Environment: real
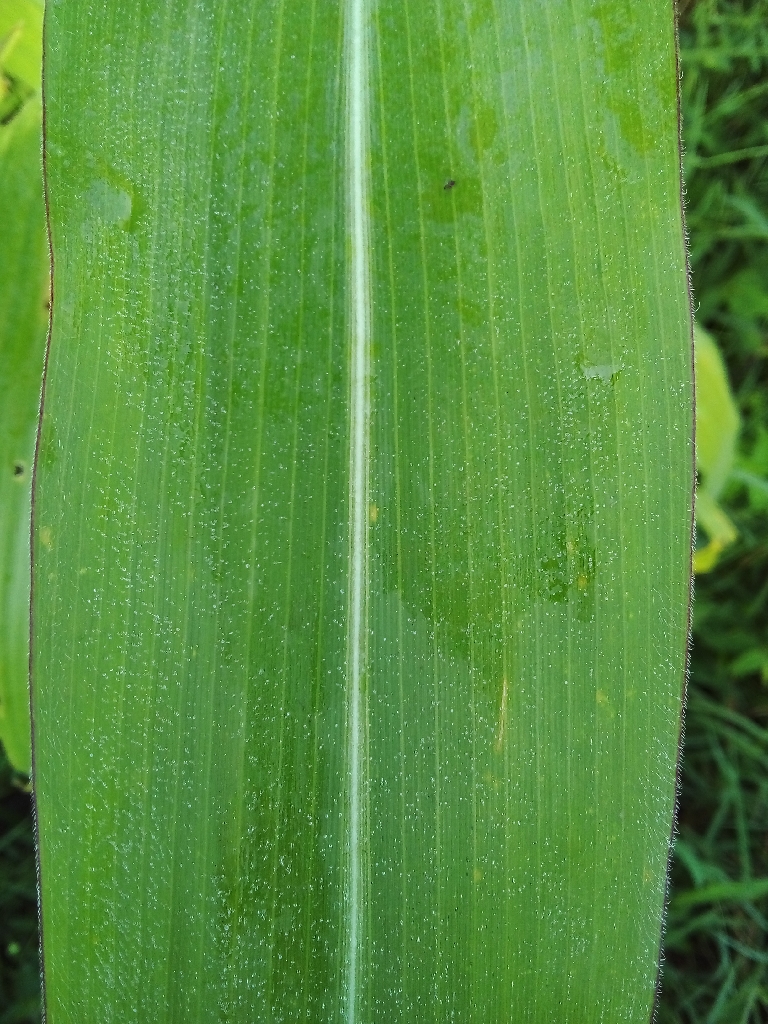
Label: healthy